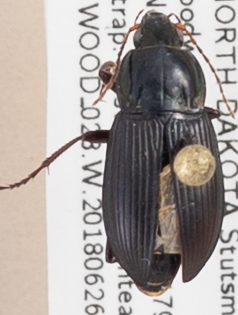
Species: Poecilus lucublandus
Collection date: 2018-06-26
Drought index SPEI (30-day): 0.438
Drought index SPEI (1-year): -0.656
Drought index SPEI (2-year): -0.17